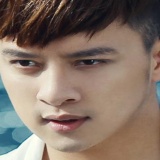
ca sĩ Cao Thái Sơn